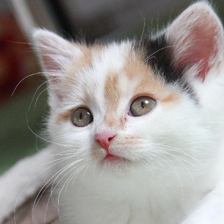
Label: animals